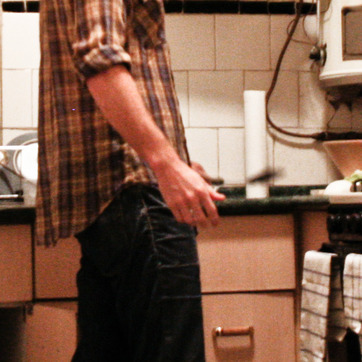
Material: skin